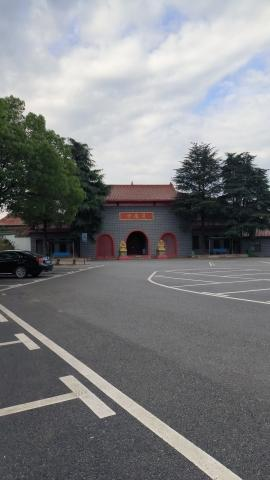
地标名称：灵泉寺
所在城市：武汉市·黄陂区